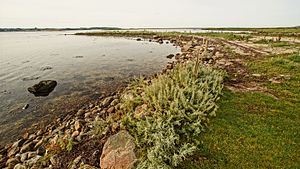
Strands Gunger
Strands Gunger, nordsiden af Begtrup Vig. Kystdannelsesfænomenet, krumodde, ses i baggrunden
Strands Gunger, nordsiden af Begtrup Vig
Strands Gunger er et kystnært naturområde ved Begtrup Vig på det sydlige Djursland, med en række sjældne naturtyper. Området er del af Natura 2000-område nr. 51 Begtrup Vig og kystområder ved Helgenæs, der omfatter Begtrup Vig og dele af halvøen, Helgenæs. Navnet, Gunger, i Strands Gunger, refererer ifølge en beskrivelse, anvendt om Boeslum Gunger på Djurslands østkyst til gyngende grund.